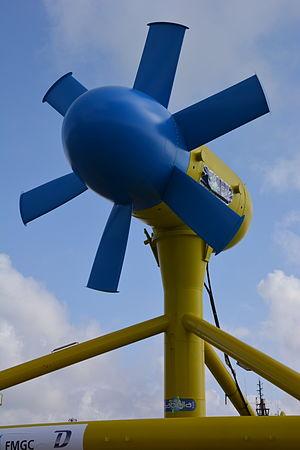
Démonstrateur hydrolienne Sabella D10 à Brest lors des portes ouvertes
9 janvier : une centaine de sites internet bretons sont piratés le matin pour afficher des messages djihadistes. La mairie de Port-Louis dans le Morbihan, dont le site officiel a été victime, porte plainte.
Le parc de Paimpol-Bréhat est une ferme de turbines hydroliennes créée en 2008, gérée par EDF et située au large de l'Île-de-Bréhat et de Ploubazlanec, devant la ville de Paimpol. C'est la première ferme, en France et dans le monde, d'hydroliennes raccordées au réseau national de distribution d'électricité.